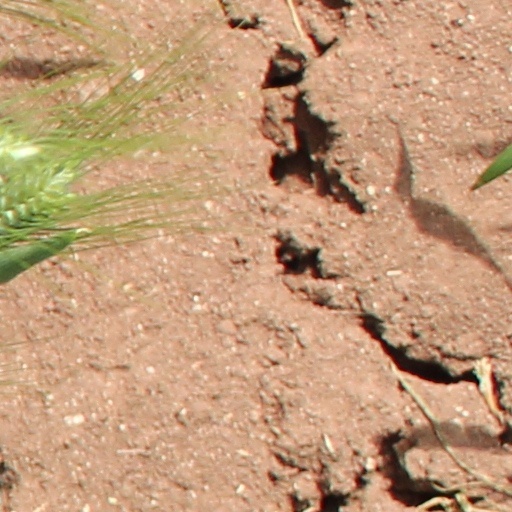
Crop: wheat